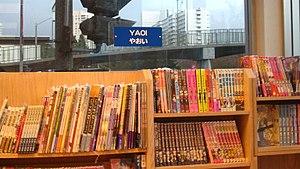
La représentation de sujets LGBT dans la bande dessinée est un concept relativement récent, car les récits et les personnages lesbiennes, gay, bisexuels et trans étaient évités à dessein dans les précurseurs de la bande dessinée et du comic strip, en raison soit de la censure, soit du préjugé assimilant le 9ᵉ art à la littérature enfantine. Au vingtième siècle, la popularité des bandes dessinées aux États-unis, en Europe et au Japon témoigne d'approches différentes envers les thématiques LGBT. Au début du XXᵉ siècle, les personnages LGBT sont à peine présents, les auteurs procédant par allusions. Au fil des décennies, la représentation de plus en plus habituelle de thèmes LGBT témoigne d'une mutation sociétale : à l'échelle internationale, le lectorat se montre plus ouvertement tolérant envers l'homosexualité, les travestis et la dysphorie de genre. Les théoriciens du sujet queer estiment que la bande dessinée mainstream présente des personnages bien insérés dans une société hétérosexuelle, tandis que la bande dessinée alternative met en lumière la diversité et les spécificités de la culture LGBT.